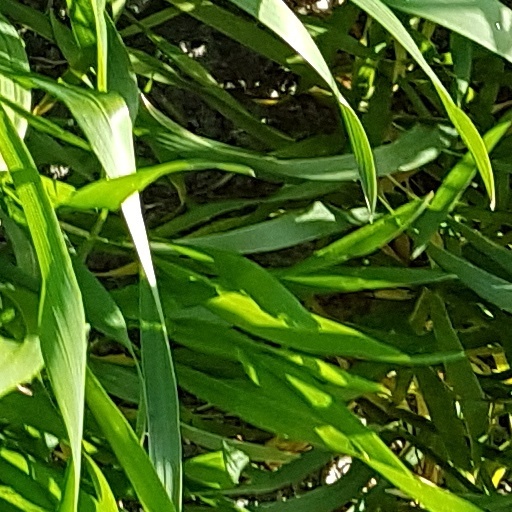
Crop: wheat